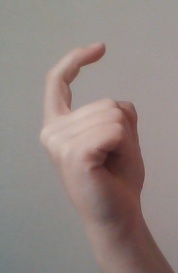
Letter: ra